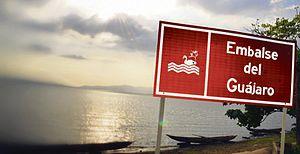
Le lac Guájaro est un lac de barrage situé dans le département d'Atlántico, en Colombie.